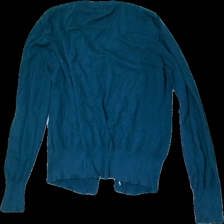
View: back
Type: Cardigan
Category: Ladies
Brand: H&M
Colors: Blue
Material: 68% Cotton 32% Nylon
Cut: Regular
Size: L
Stains: Minor
Price range: <50
Recommended usage: Export
Description: washed out